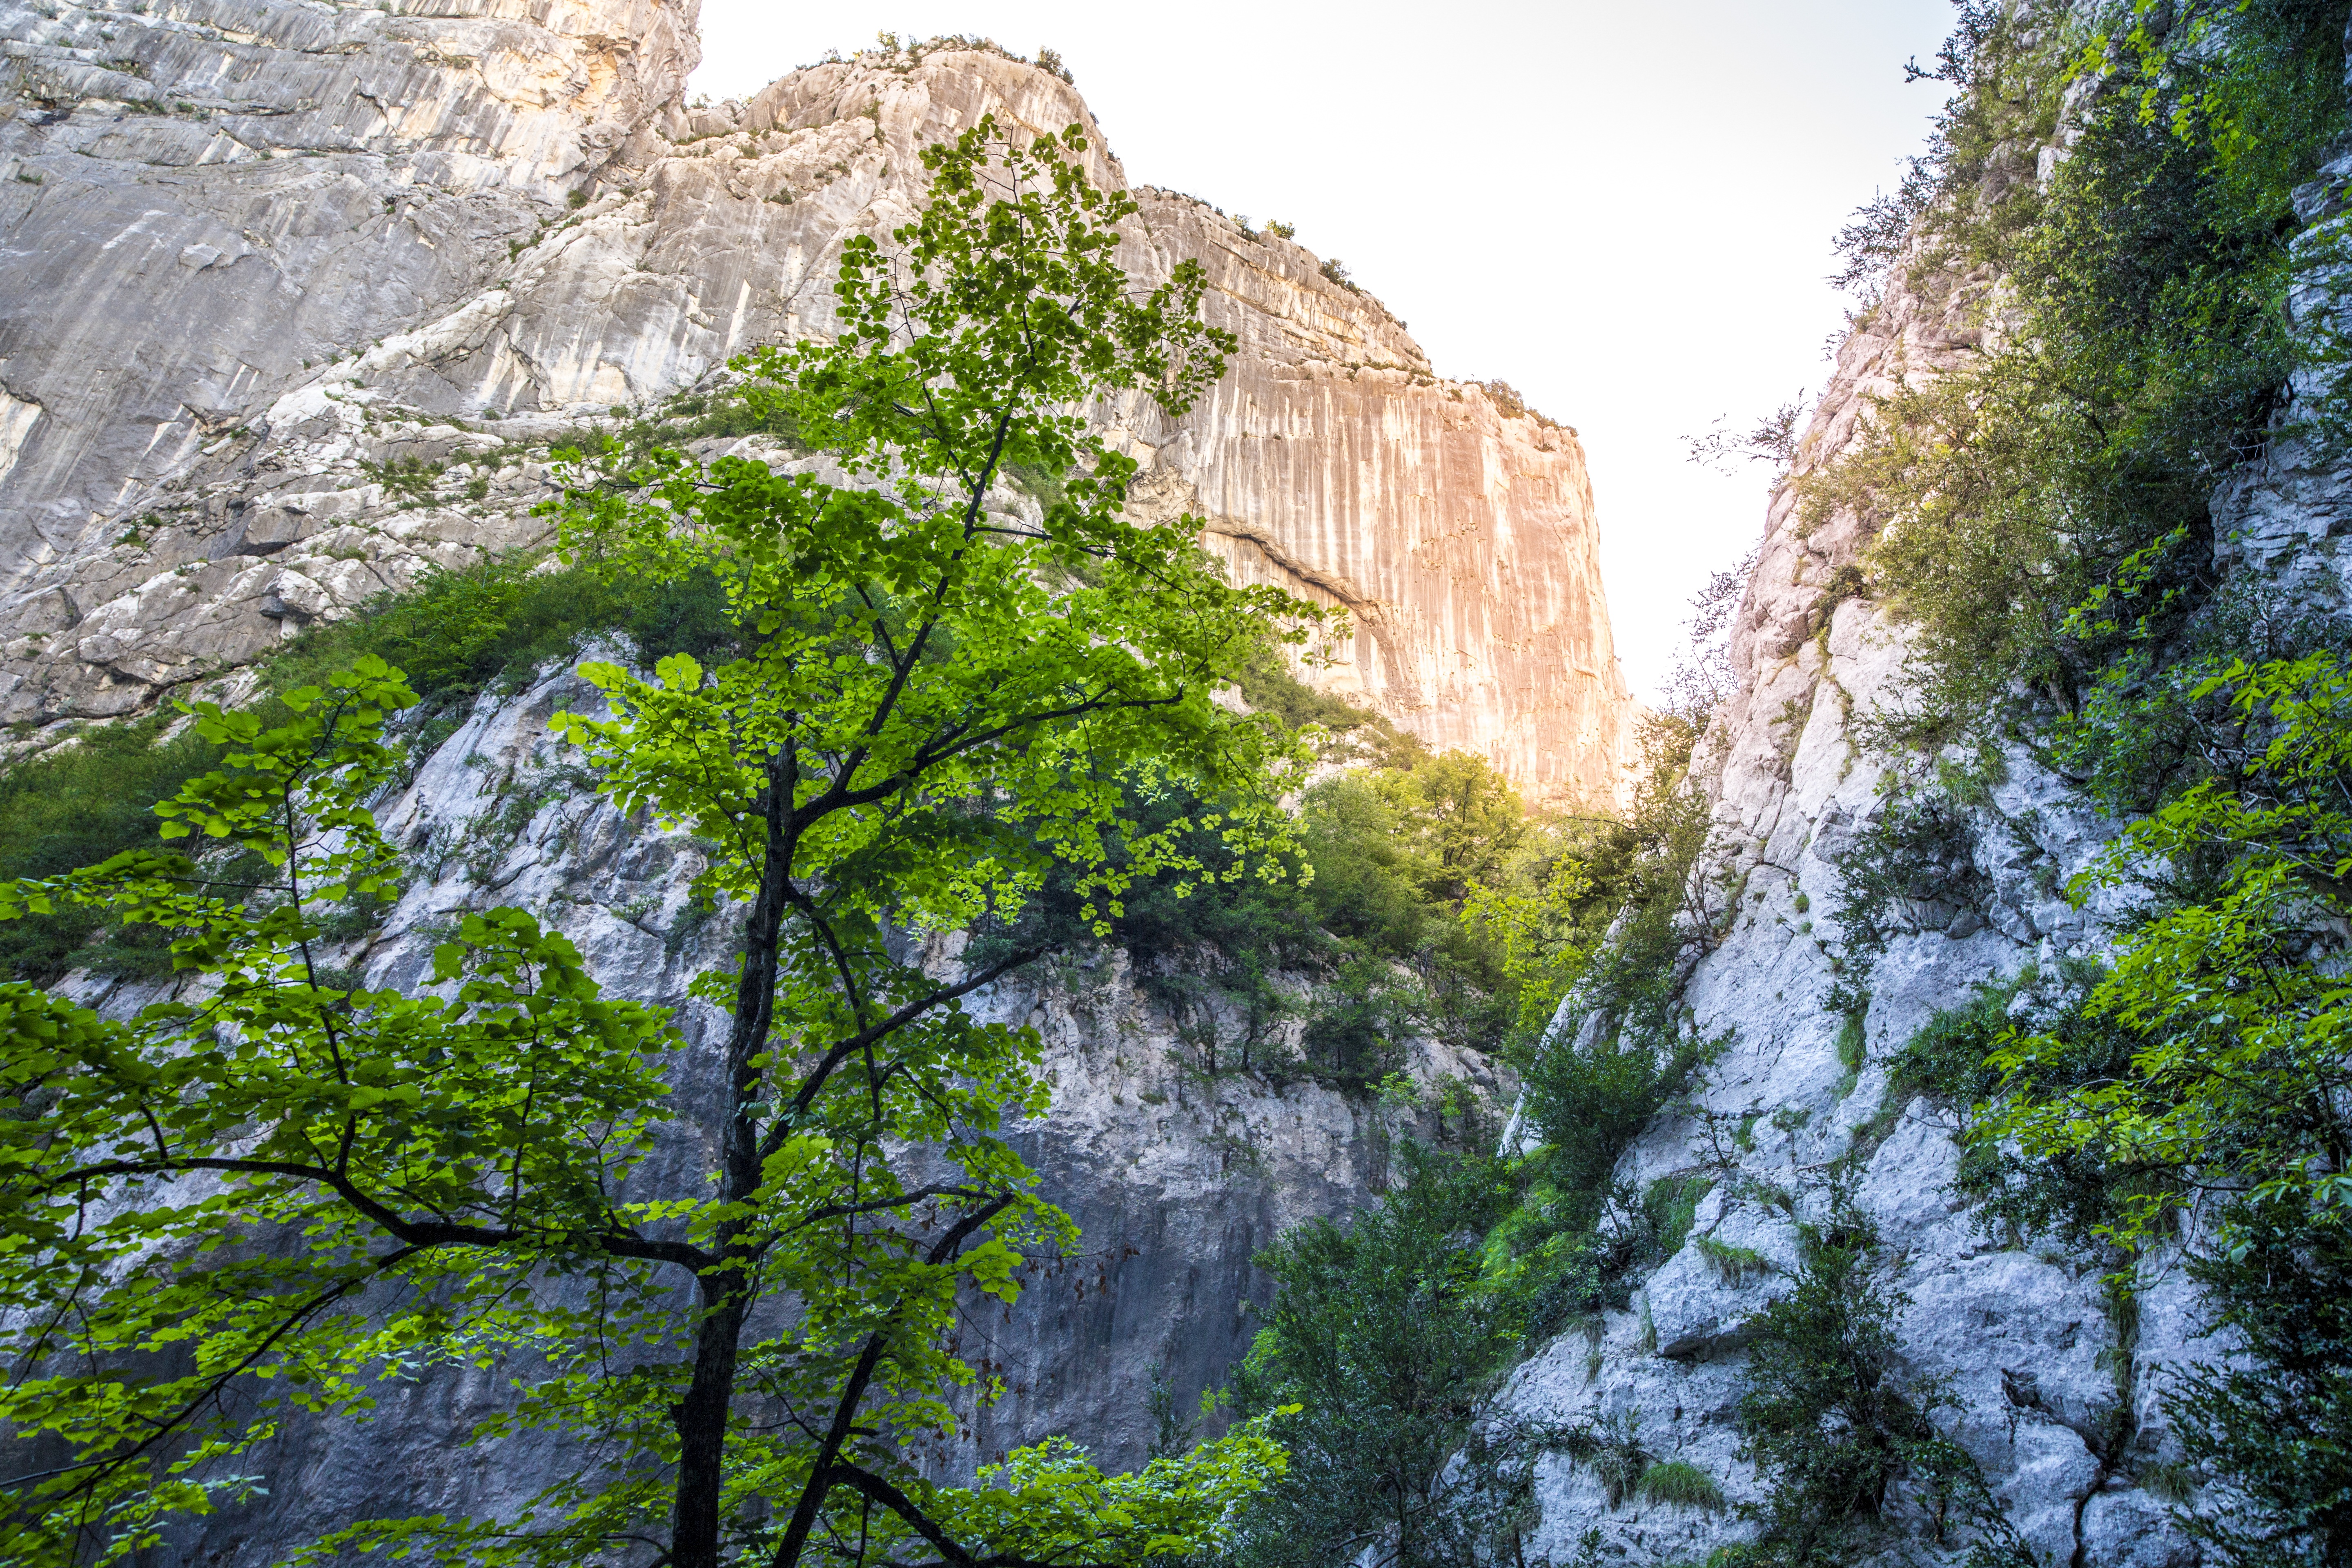
landscape, tree, water, rock, waterfall, mountain, river, valley, summer, formation, cliff, france, park, canyon, terrain, national park, mountain road, ravine, provence, channel, gorges, water feature, verdon, south of france, water courses, gorges du verdon